Arthropods associated with sloths

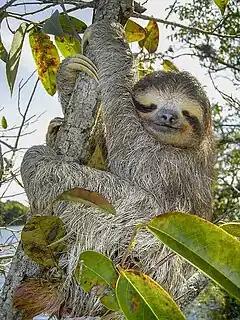

A large number of arthropods are associated with sloths. These include biting and blood-sucking flies such as mosquitoes and sandflies, triatomine bugs, lice, ticks and mites. The sloth’s fur forms a micro-ecozone inhabited by green algae and hundreds of insects. Sloths have